John Wesley Johnson (academic administrator)

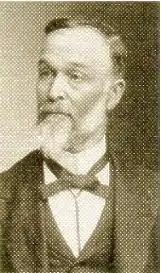

John Wesley Johnson (born 22 March 1836 – September 14, 1893) was an American academic administrator and a notable figure in the early development of Oregon's higher education. He is probably best known today as the first President of the University of Oregon, serving from 1876 to his death in 1893.